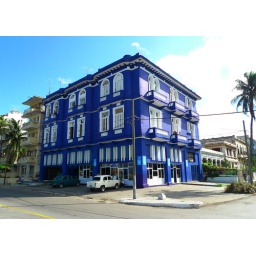
A colorful building in Havana, Cuba